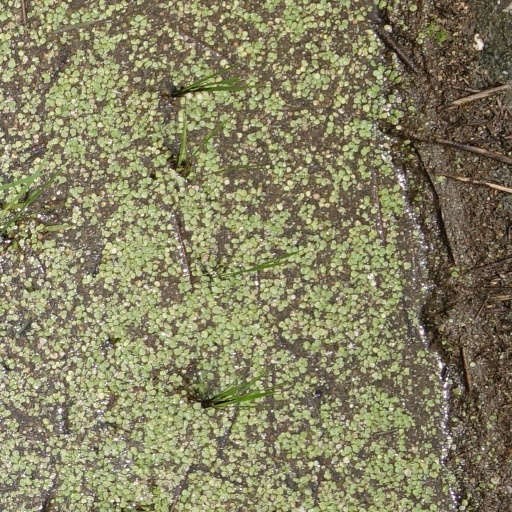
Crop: rice